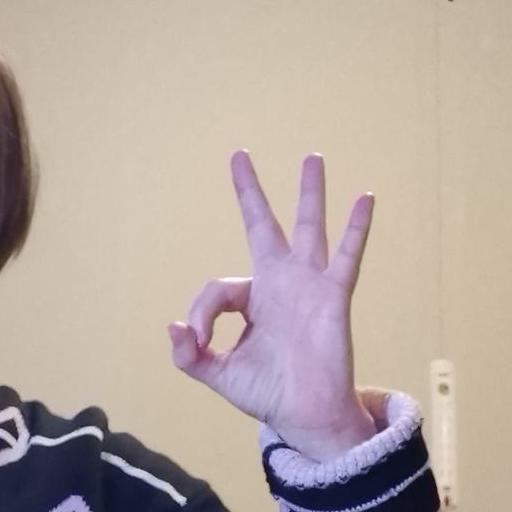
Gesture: ok